Higashi-Namerikawa Station

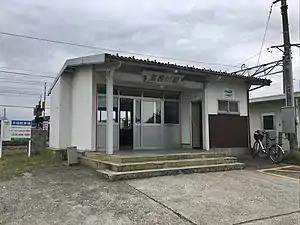
Higashi-Namerikawa Station in August 2008

is a railway station on the Ainokaze Toyama Railway Line in the city of Namerikawa, Toyama Prefecture, Japan, operated by the third-sector railway operator Ainokaze Toyama Railway.